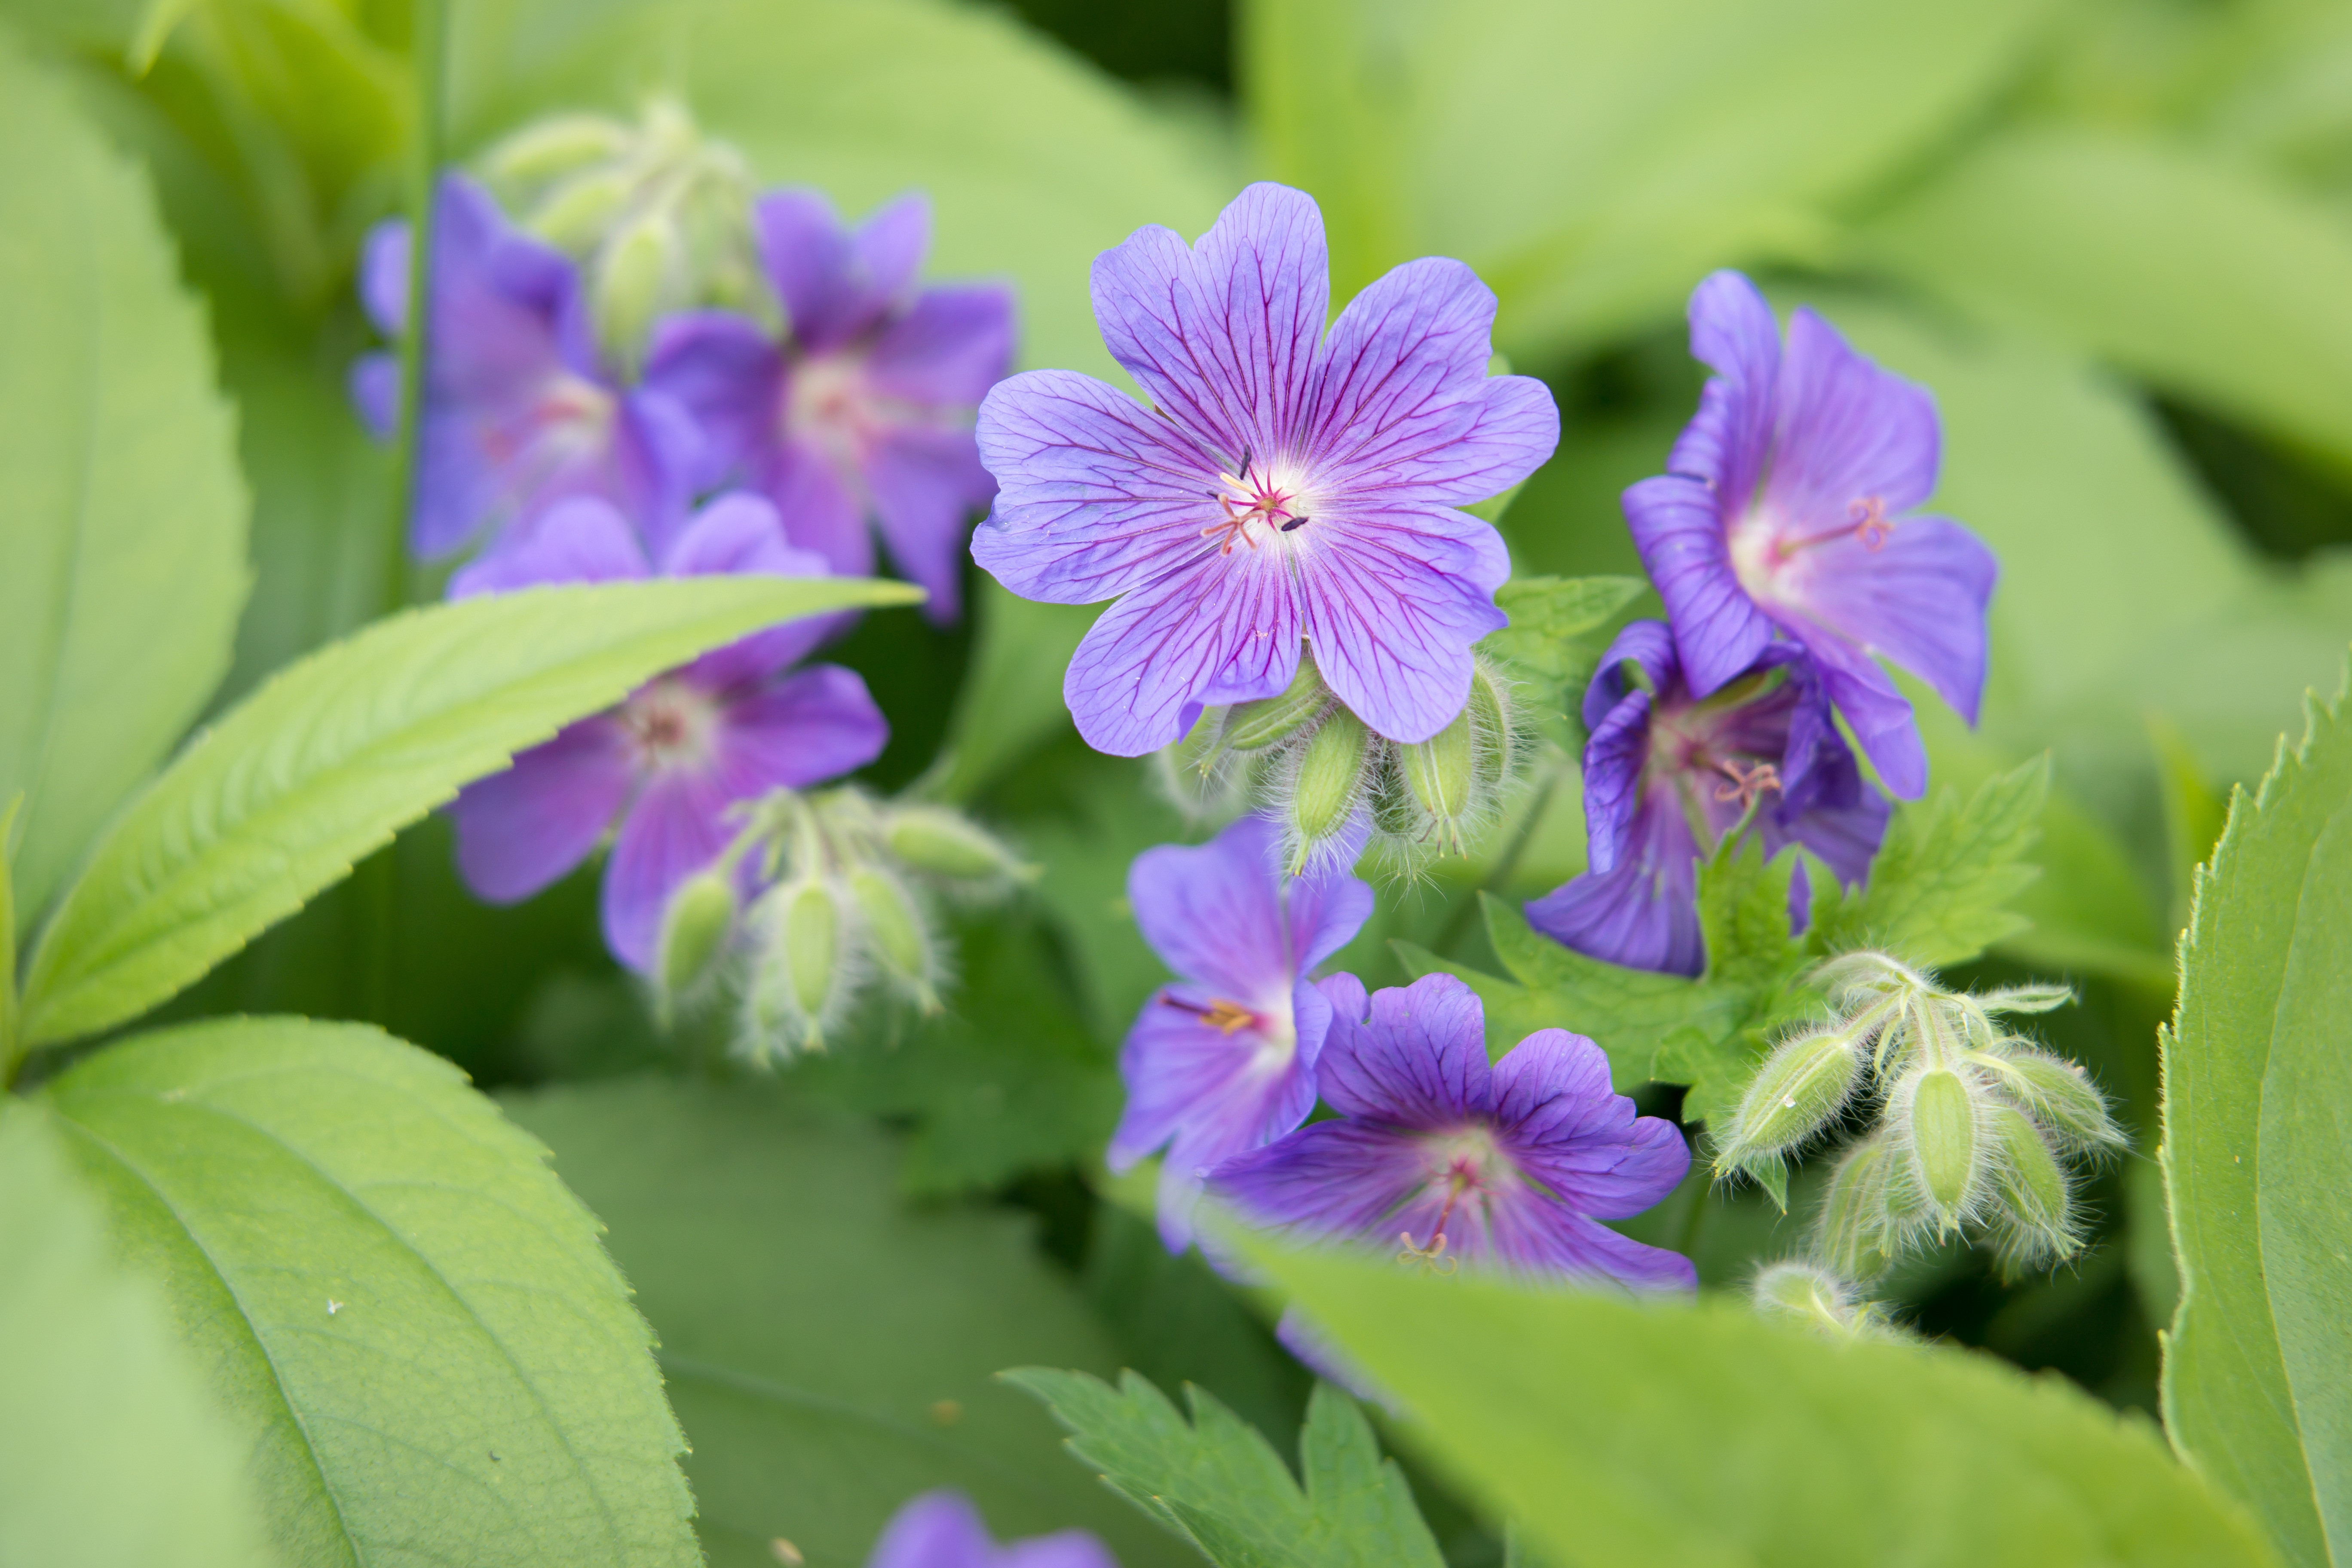
blossom, plant, flower, purple, petal, bloom, spring, botany, flora, wildflower, geranium, violet, viola, cranesbill, macro photography, flowering plant, meadows cranesbill, annual plant, land plant, violet family, dayflower family